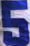
Number: 5